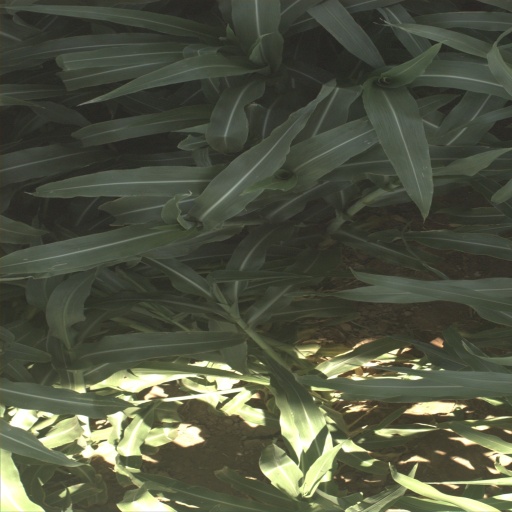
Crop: sorghum